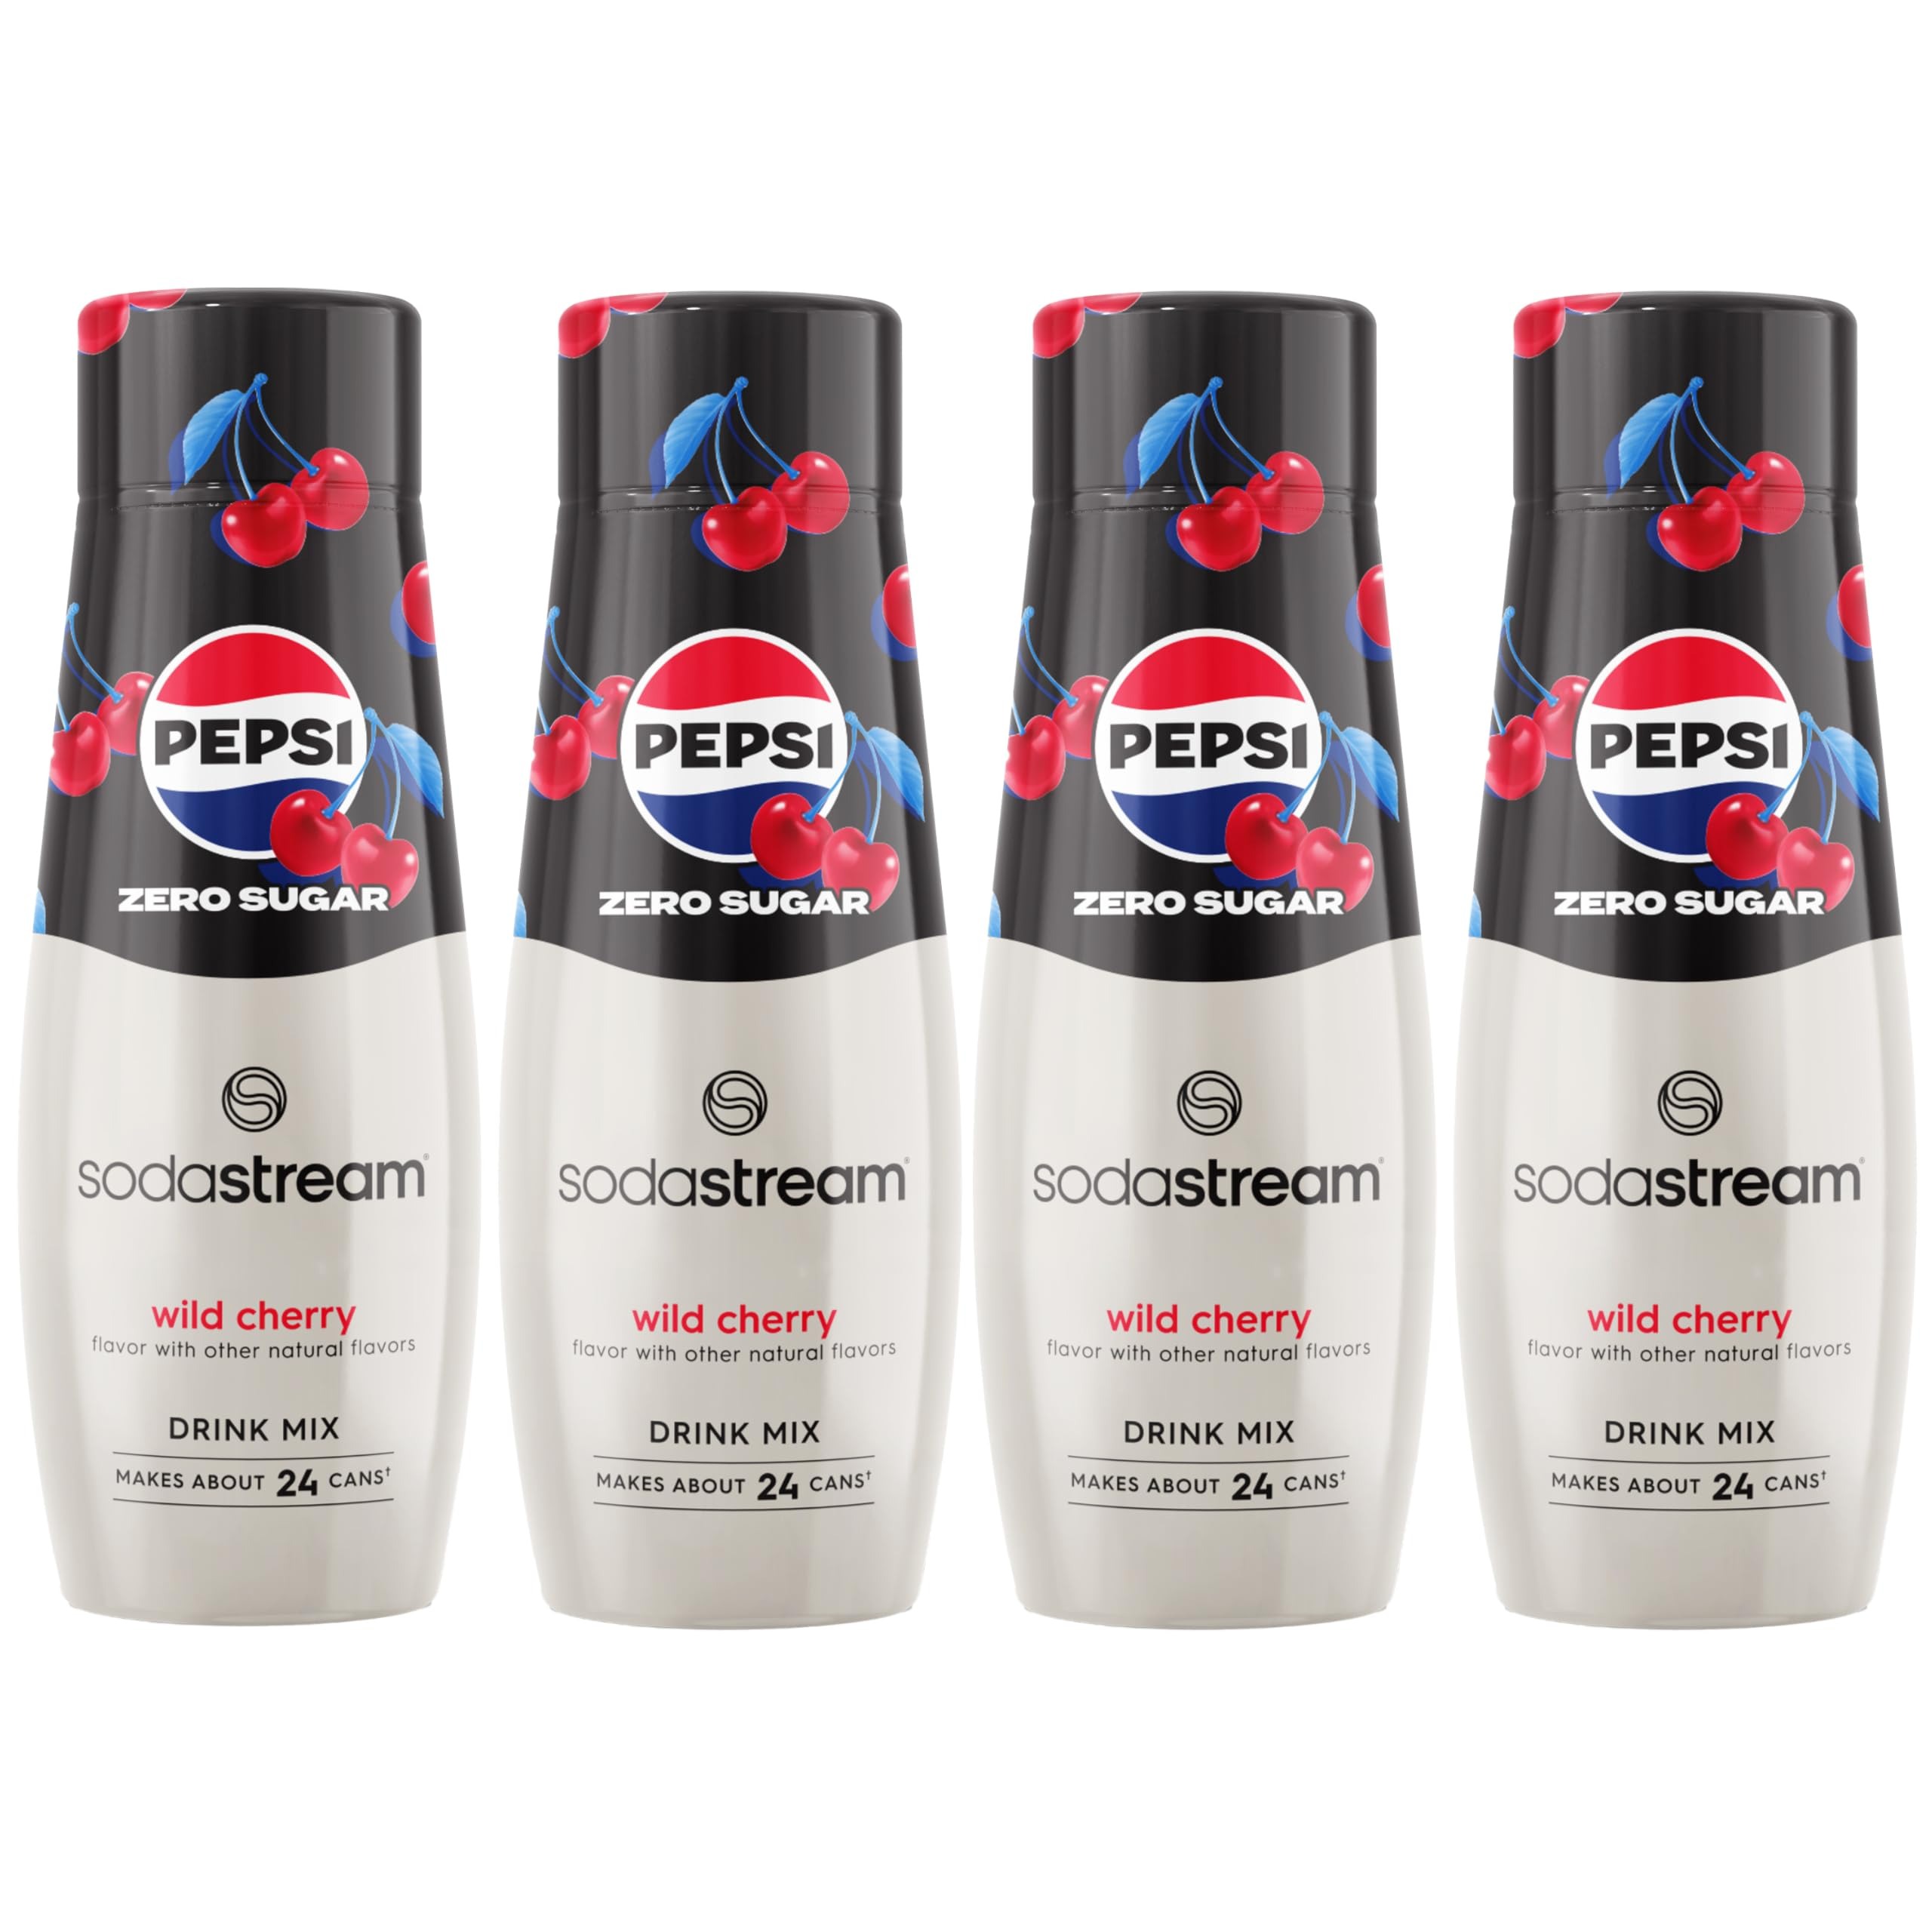
Item Name: SodaStream Pepsi Wild Cherry Zero Sugar Drink Mix (440ml, Pack of 4)
Bullet Point 1: Includes: (1) 440ml SodaStream Pepsi Wild Cherry Zero Sugar Drink Mix
Bullet Point 2: Each drink mix makes about 24-12oz servings (9L*) of Pepsi Wild Cherry Zero Sugar
Bullet Point 3: *when prepared according to instructions
Bullet Point 4: Zero Sugar
Bullet Point 5: Zero Calories
Bullet Point 6: Caffeine Content: 38mg/12 fl oz.
Value: 59.52
Unit: Fl Oz

Price: 24.99